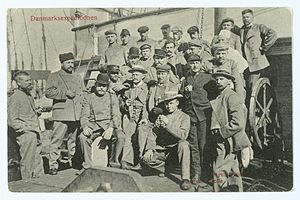
Danmark-ekspeditionen
Deltagerne på ekspeditionsskibet fotograferet i Frederikshavn 27. juni 1906